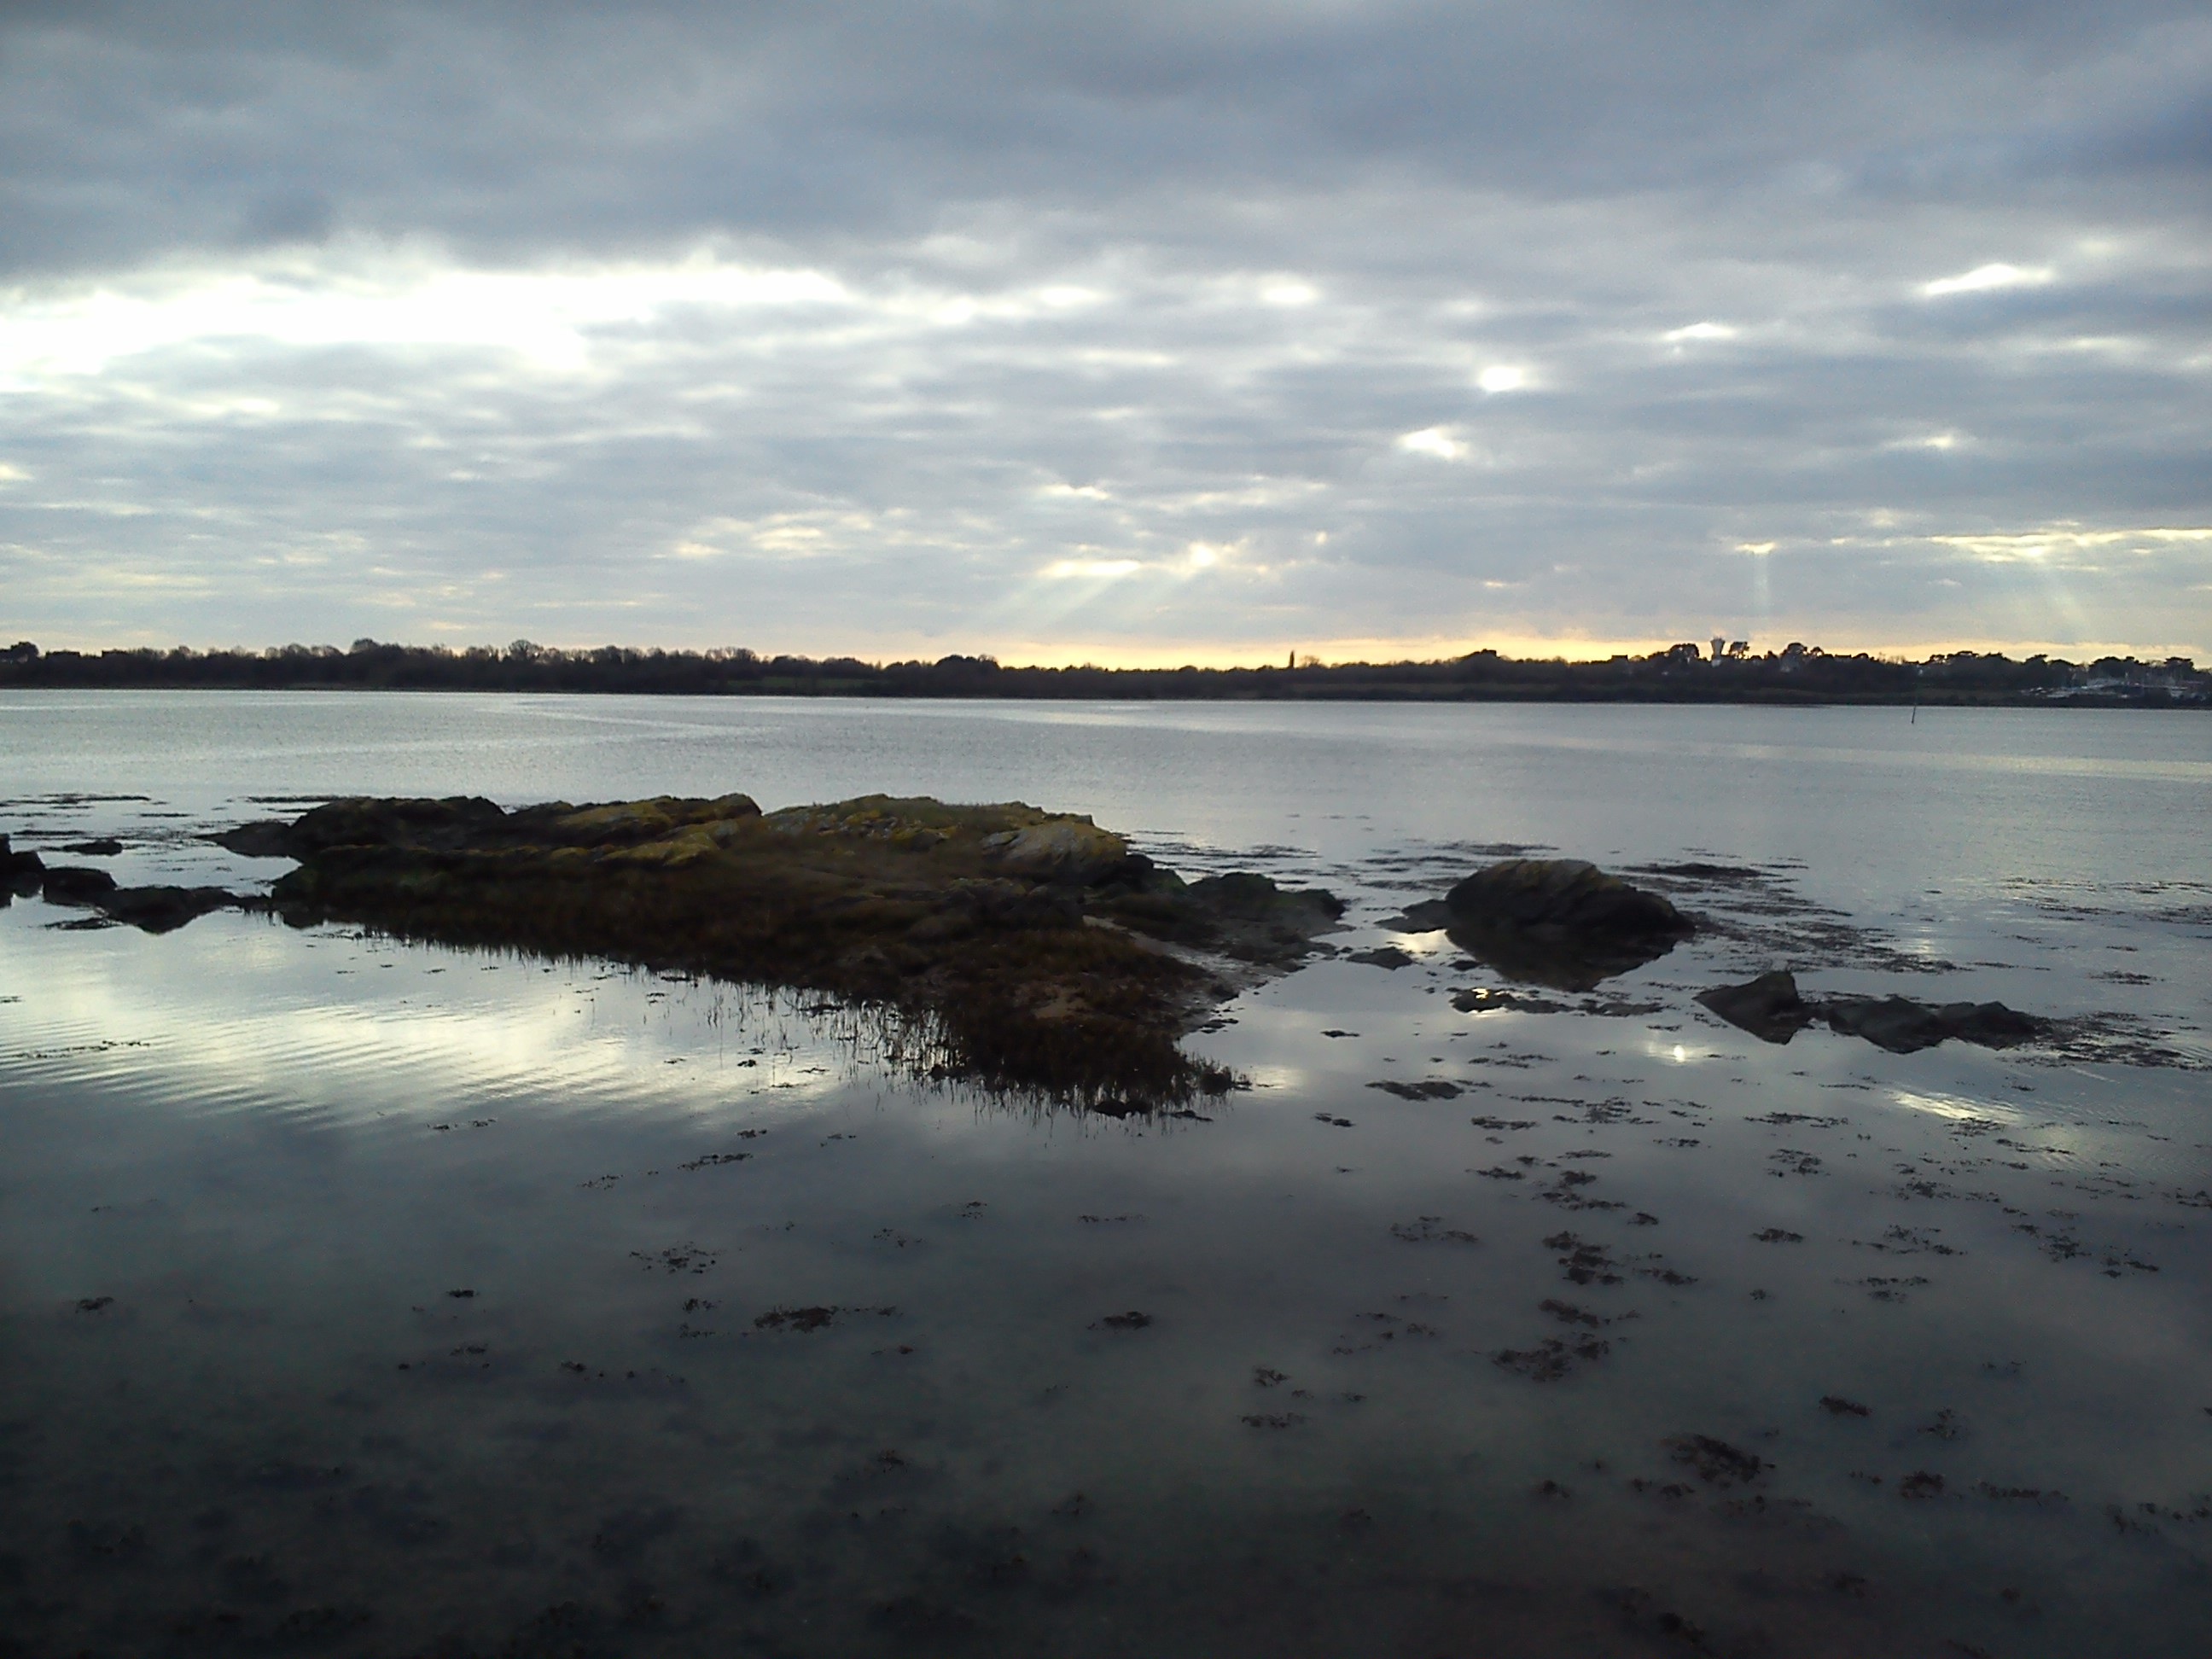
beach, sea, coast, water, sand, rock, ocean, horizon, marsh, cloud, sky, sunrise, sunset, sunlight, morning, shore, wave, dawn, river, dusk, evening, twilight, reflection, bay, body of water, wetland, loch, estuary, mudflat, atmospheric phenomenon, wind wave